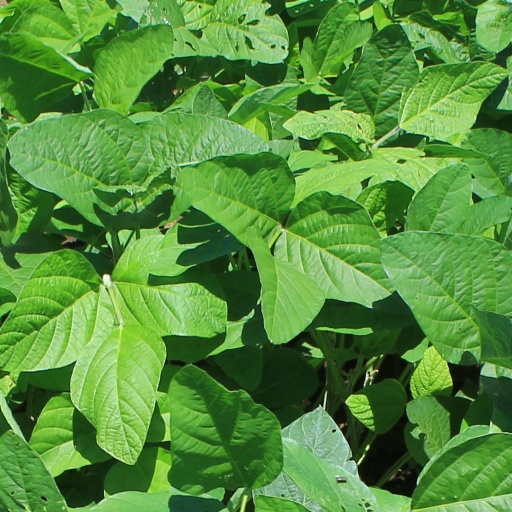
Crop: soybean